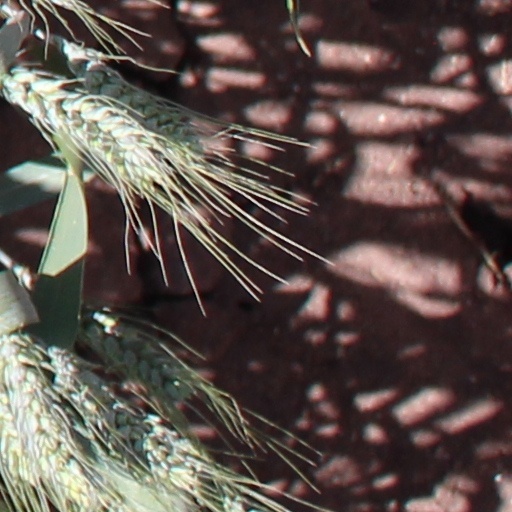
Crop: wheat